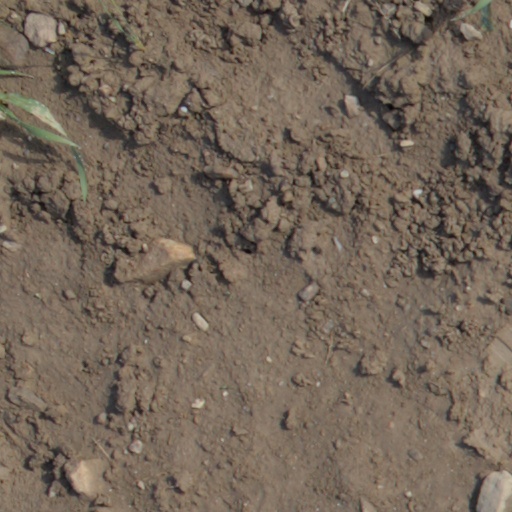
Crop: wheat